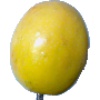
Label: Maracuja 1